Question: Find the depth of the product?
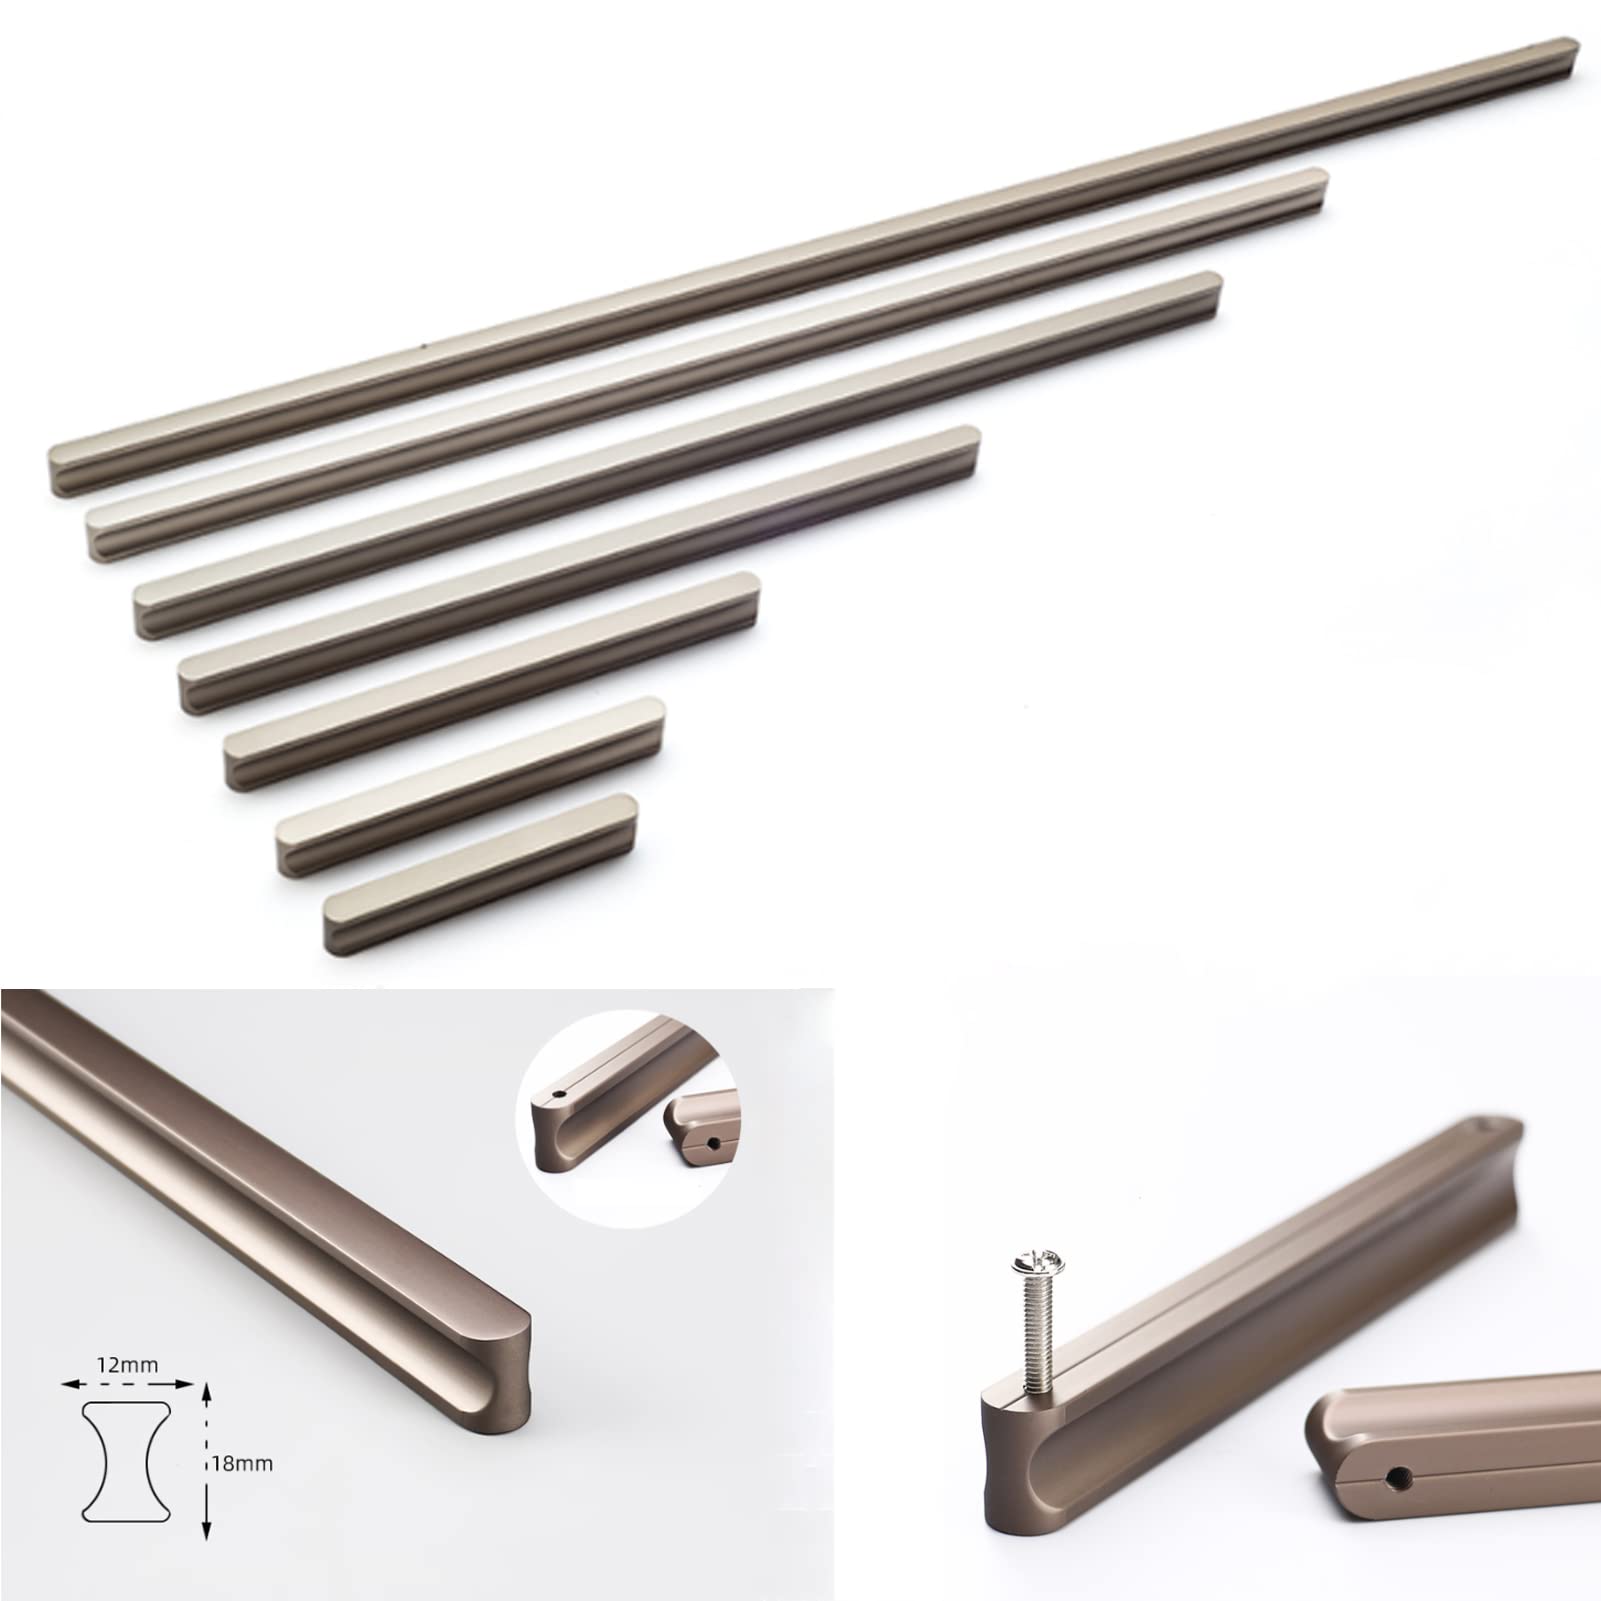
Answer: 18.0 millimetre